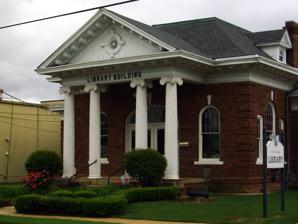
Building: Clark County Library
Country: United States of America
Year built: 1903
United States historic place Clark County Library U.S. National Register of Historic Places Location in Arkansas Show map of Arkansas Location in United States Show map of the United States Location 609 Caddo St., Arkadelphia, Arkansas Coordinates 34°7′14″N 93°3′15″W / 34.12056°N 93.05417°W / 34.12056; -93.05417 Area less than one acre Built 1903 Built by James Pullen Architect Charles L. Thompson NRHP reference No. 74000469 Added to NRHP November 5, 1974 The Clark County Library is located at 609 Caddo St. in Arkadelphia, Arkansas .  It is located in a Classical Revival single-story brick building designed by Charles L. Thompson , a noted Little Rock architect, and built in 1903.  It is one of the oldest institutional library buildings in Arkansas.  It was built by the local Women's Library Association, and transferred to county control in 1974. The building was listed on the U.S. National Register of Historic Places in 1974. See also National Register of Historic Places listings in Clark County, Arkansas References